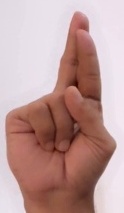
ASL sign: R